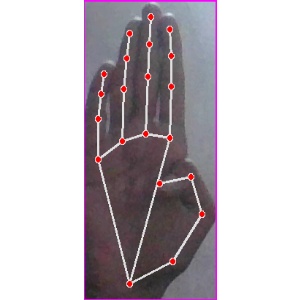
अक्षर: झ